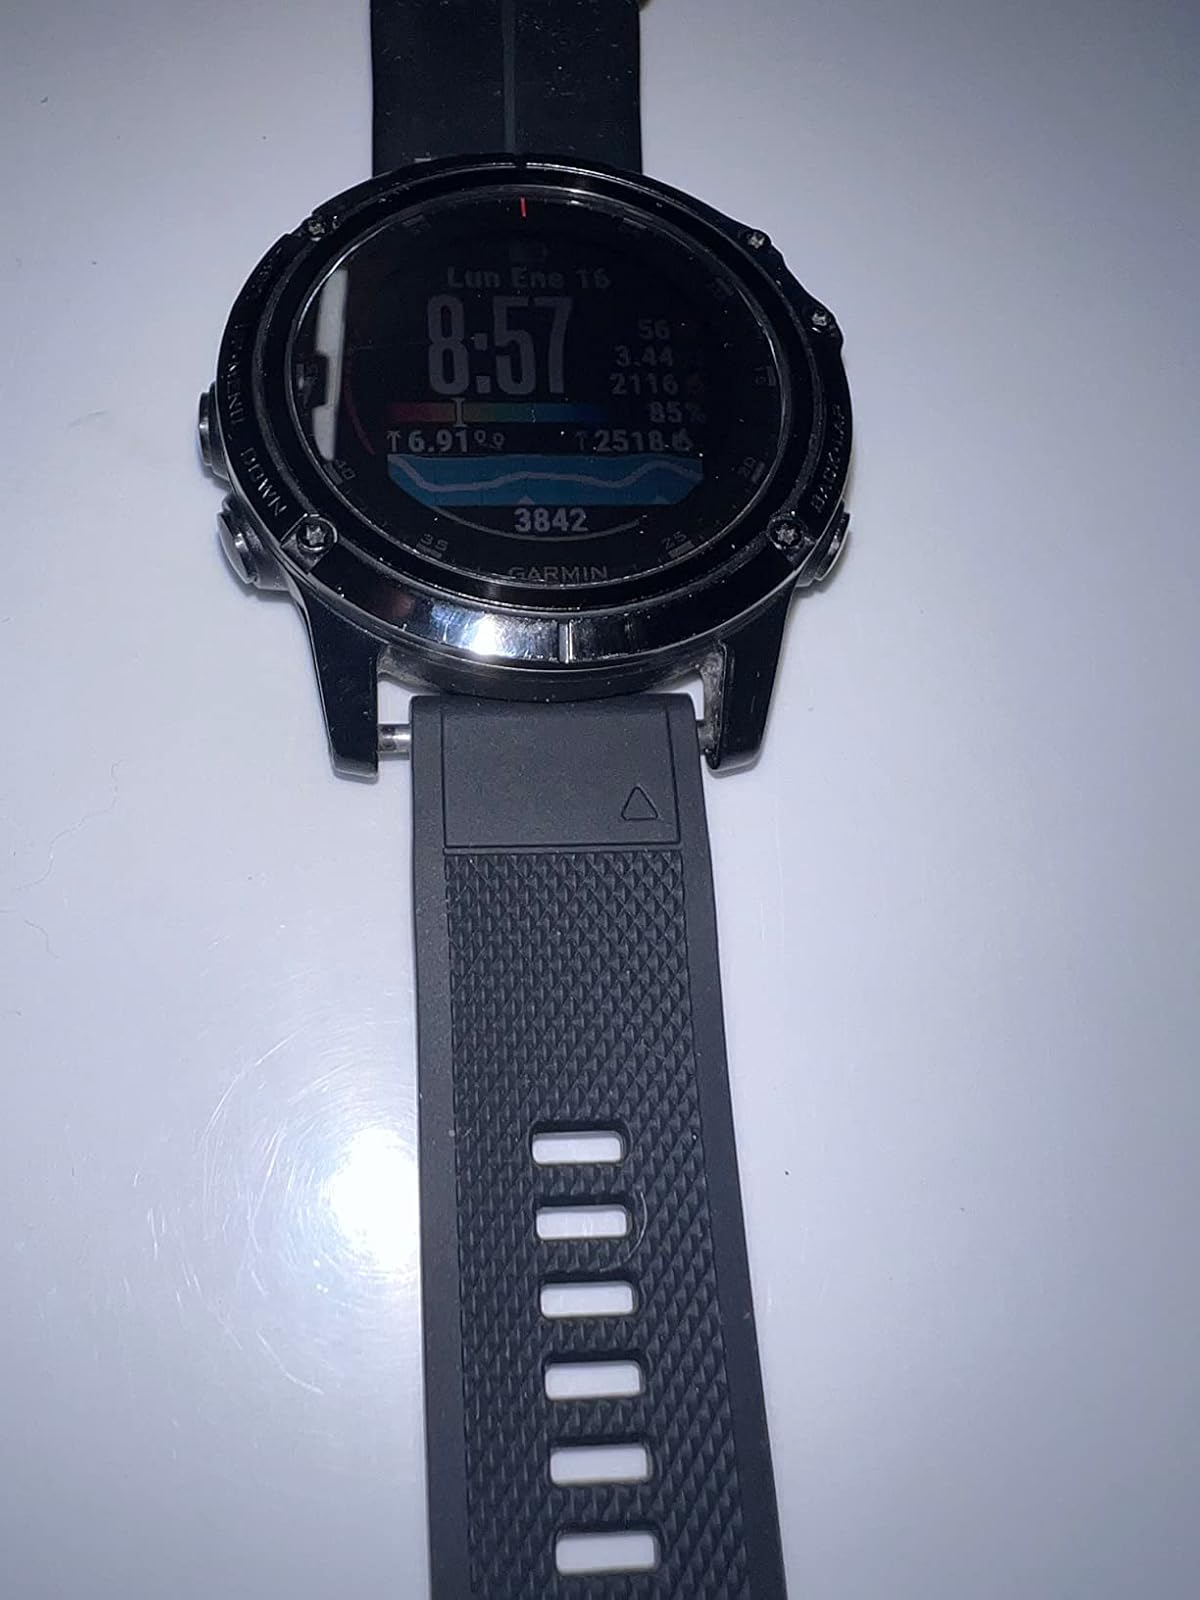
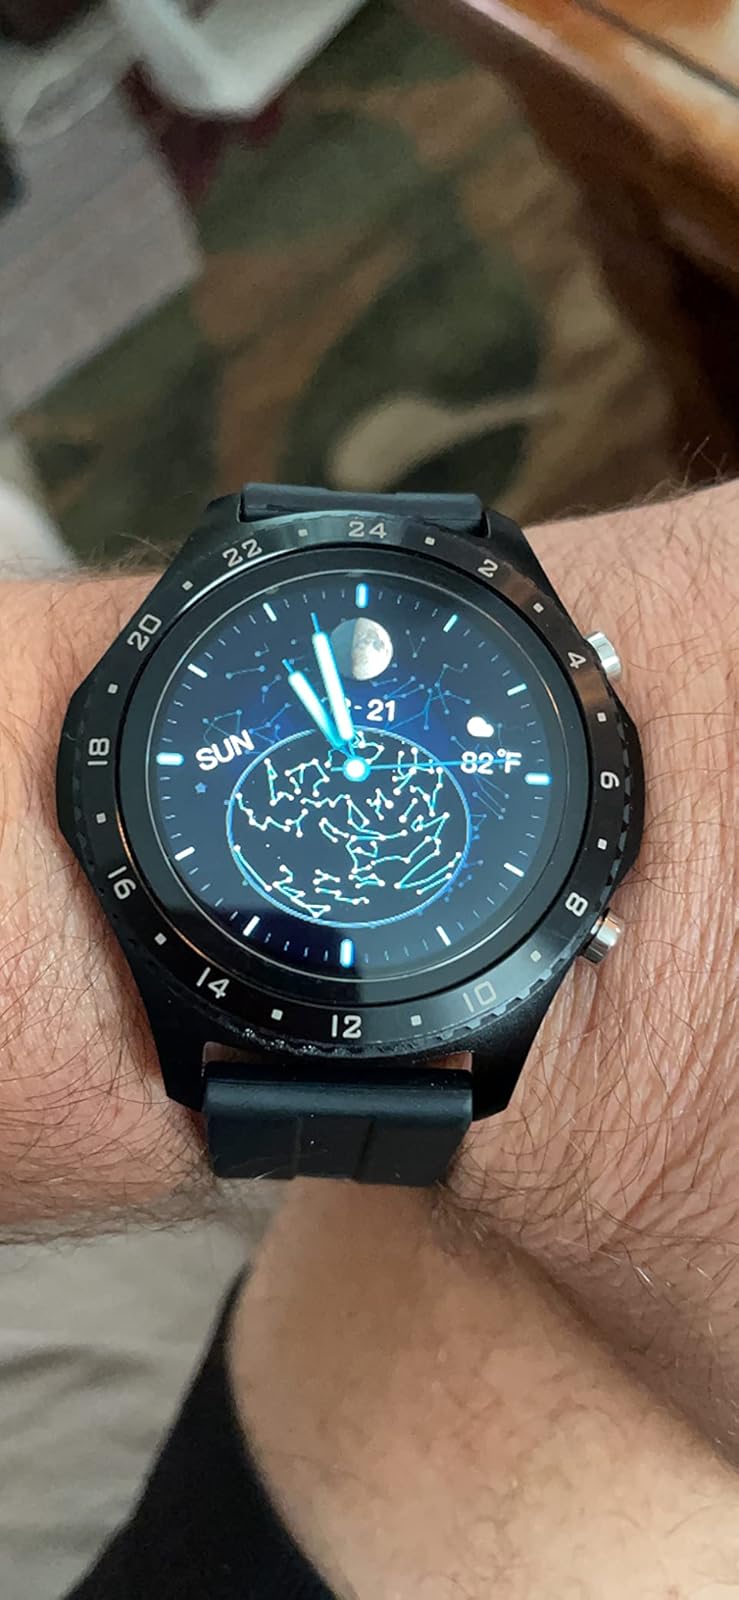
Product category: smartwatch
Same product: no